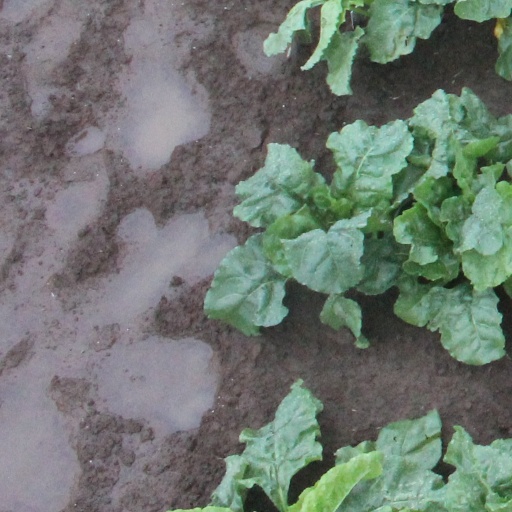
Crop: sugar beet